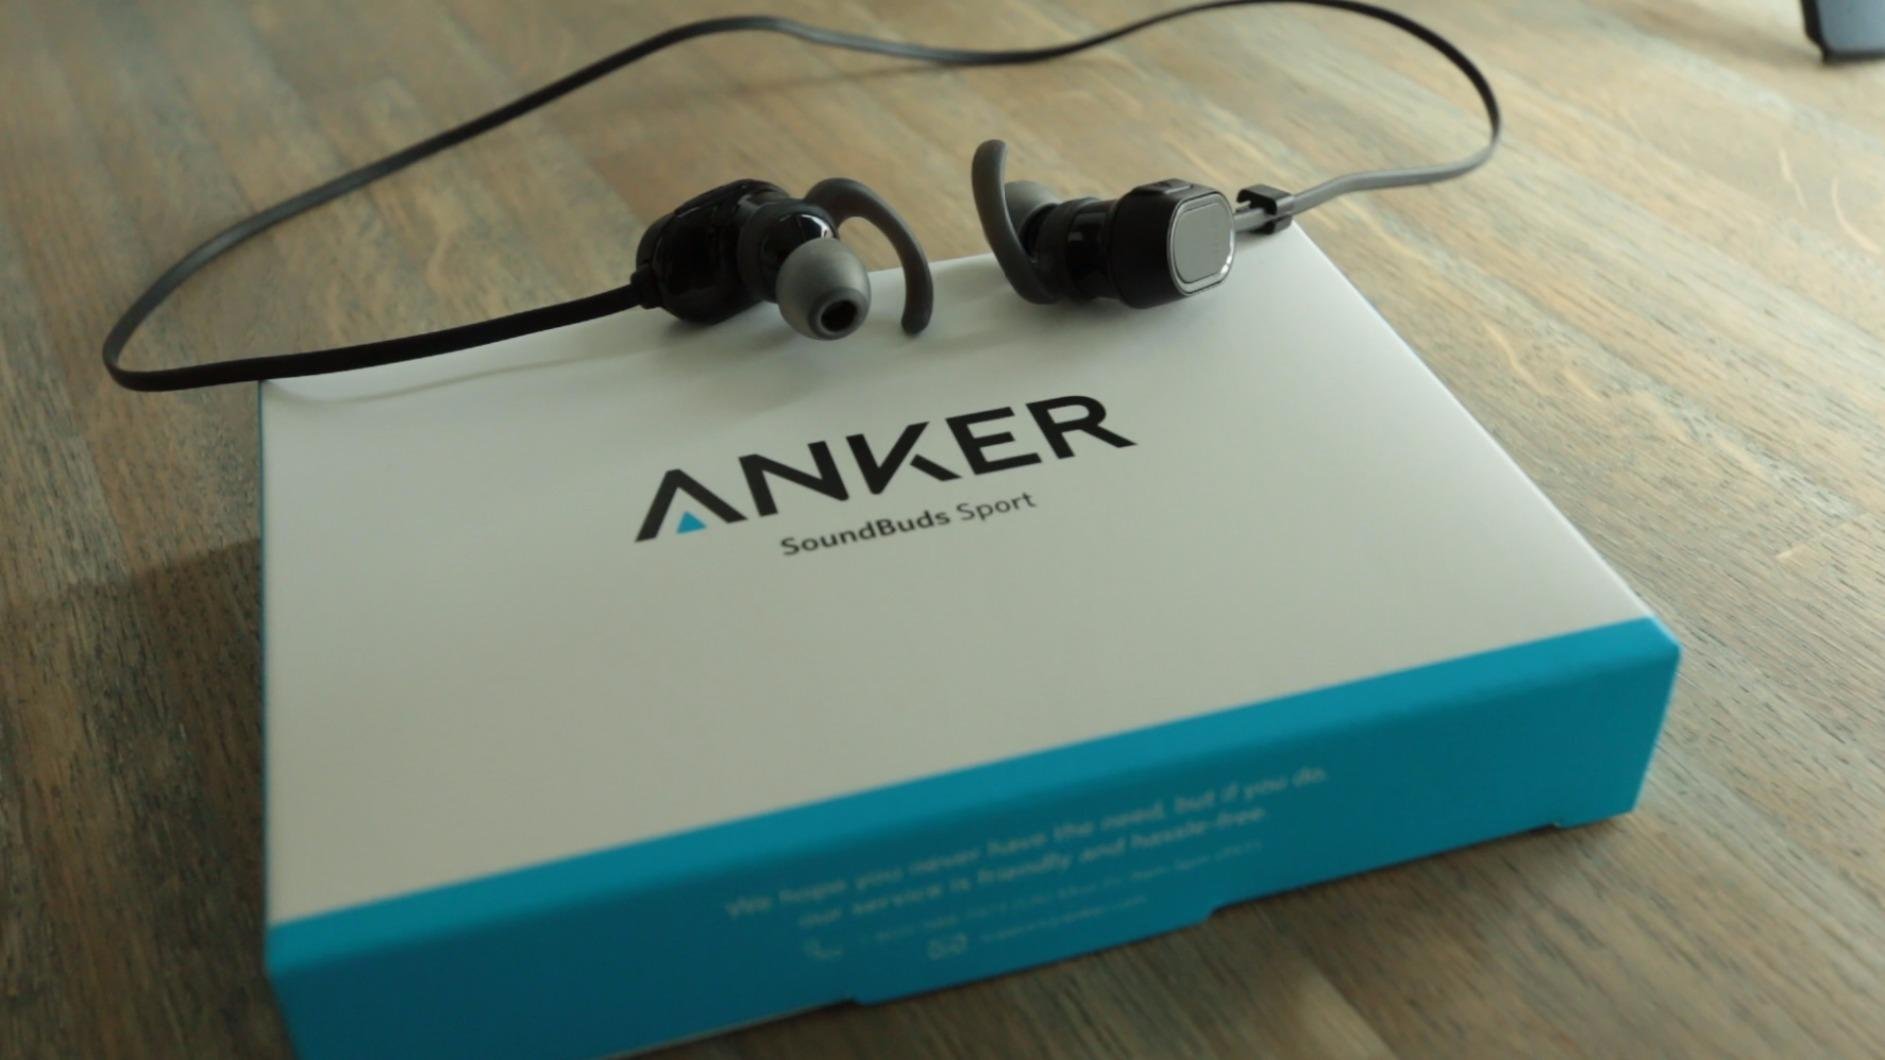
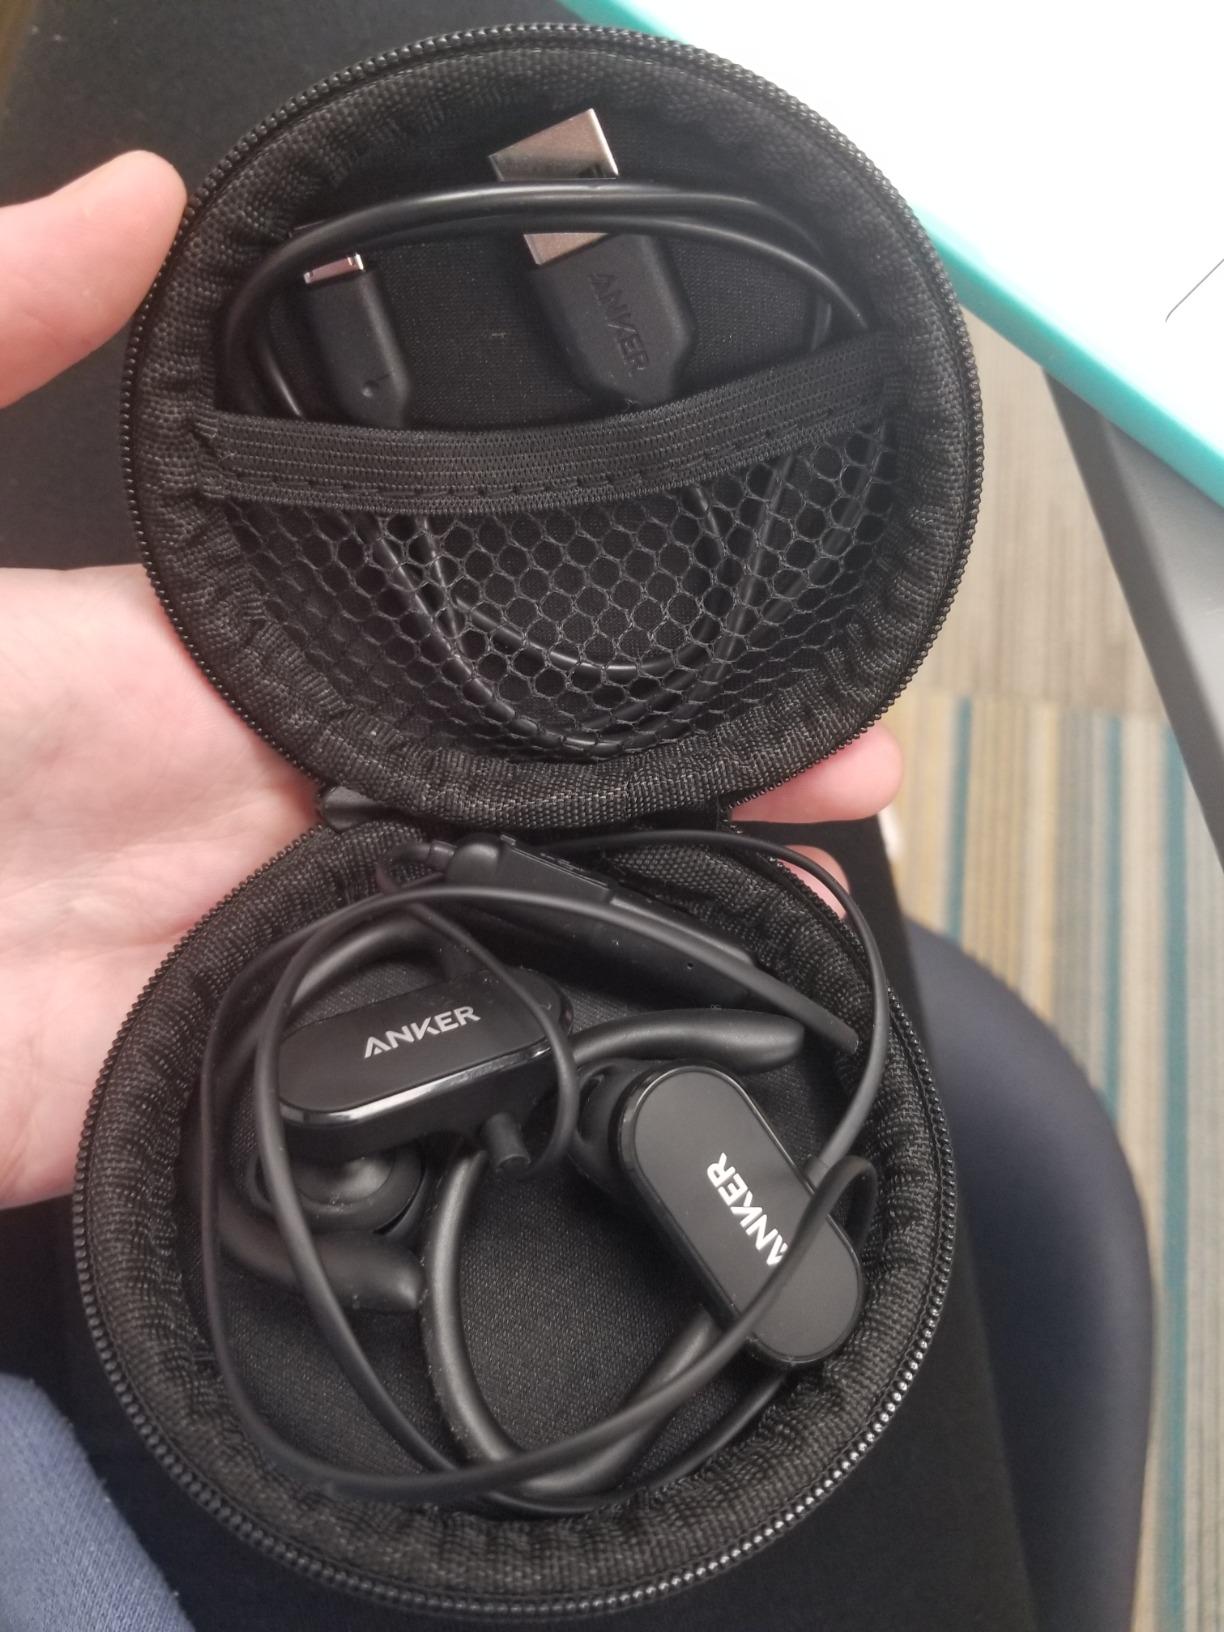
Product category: headphones
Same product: no